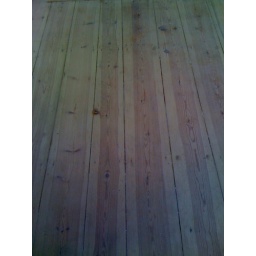
The wooden floor in the kitchen